Rita Nyampinga

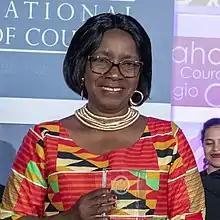
Nyampinga in 2020

Dr Beauty Rita Nyampinga (born 1958) is a Zimbabwean campaigner for women prisoners. She was chosen as an International Woman of Courage in March 2020 by the US Secretary of State.